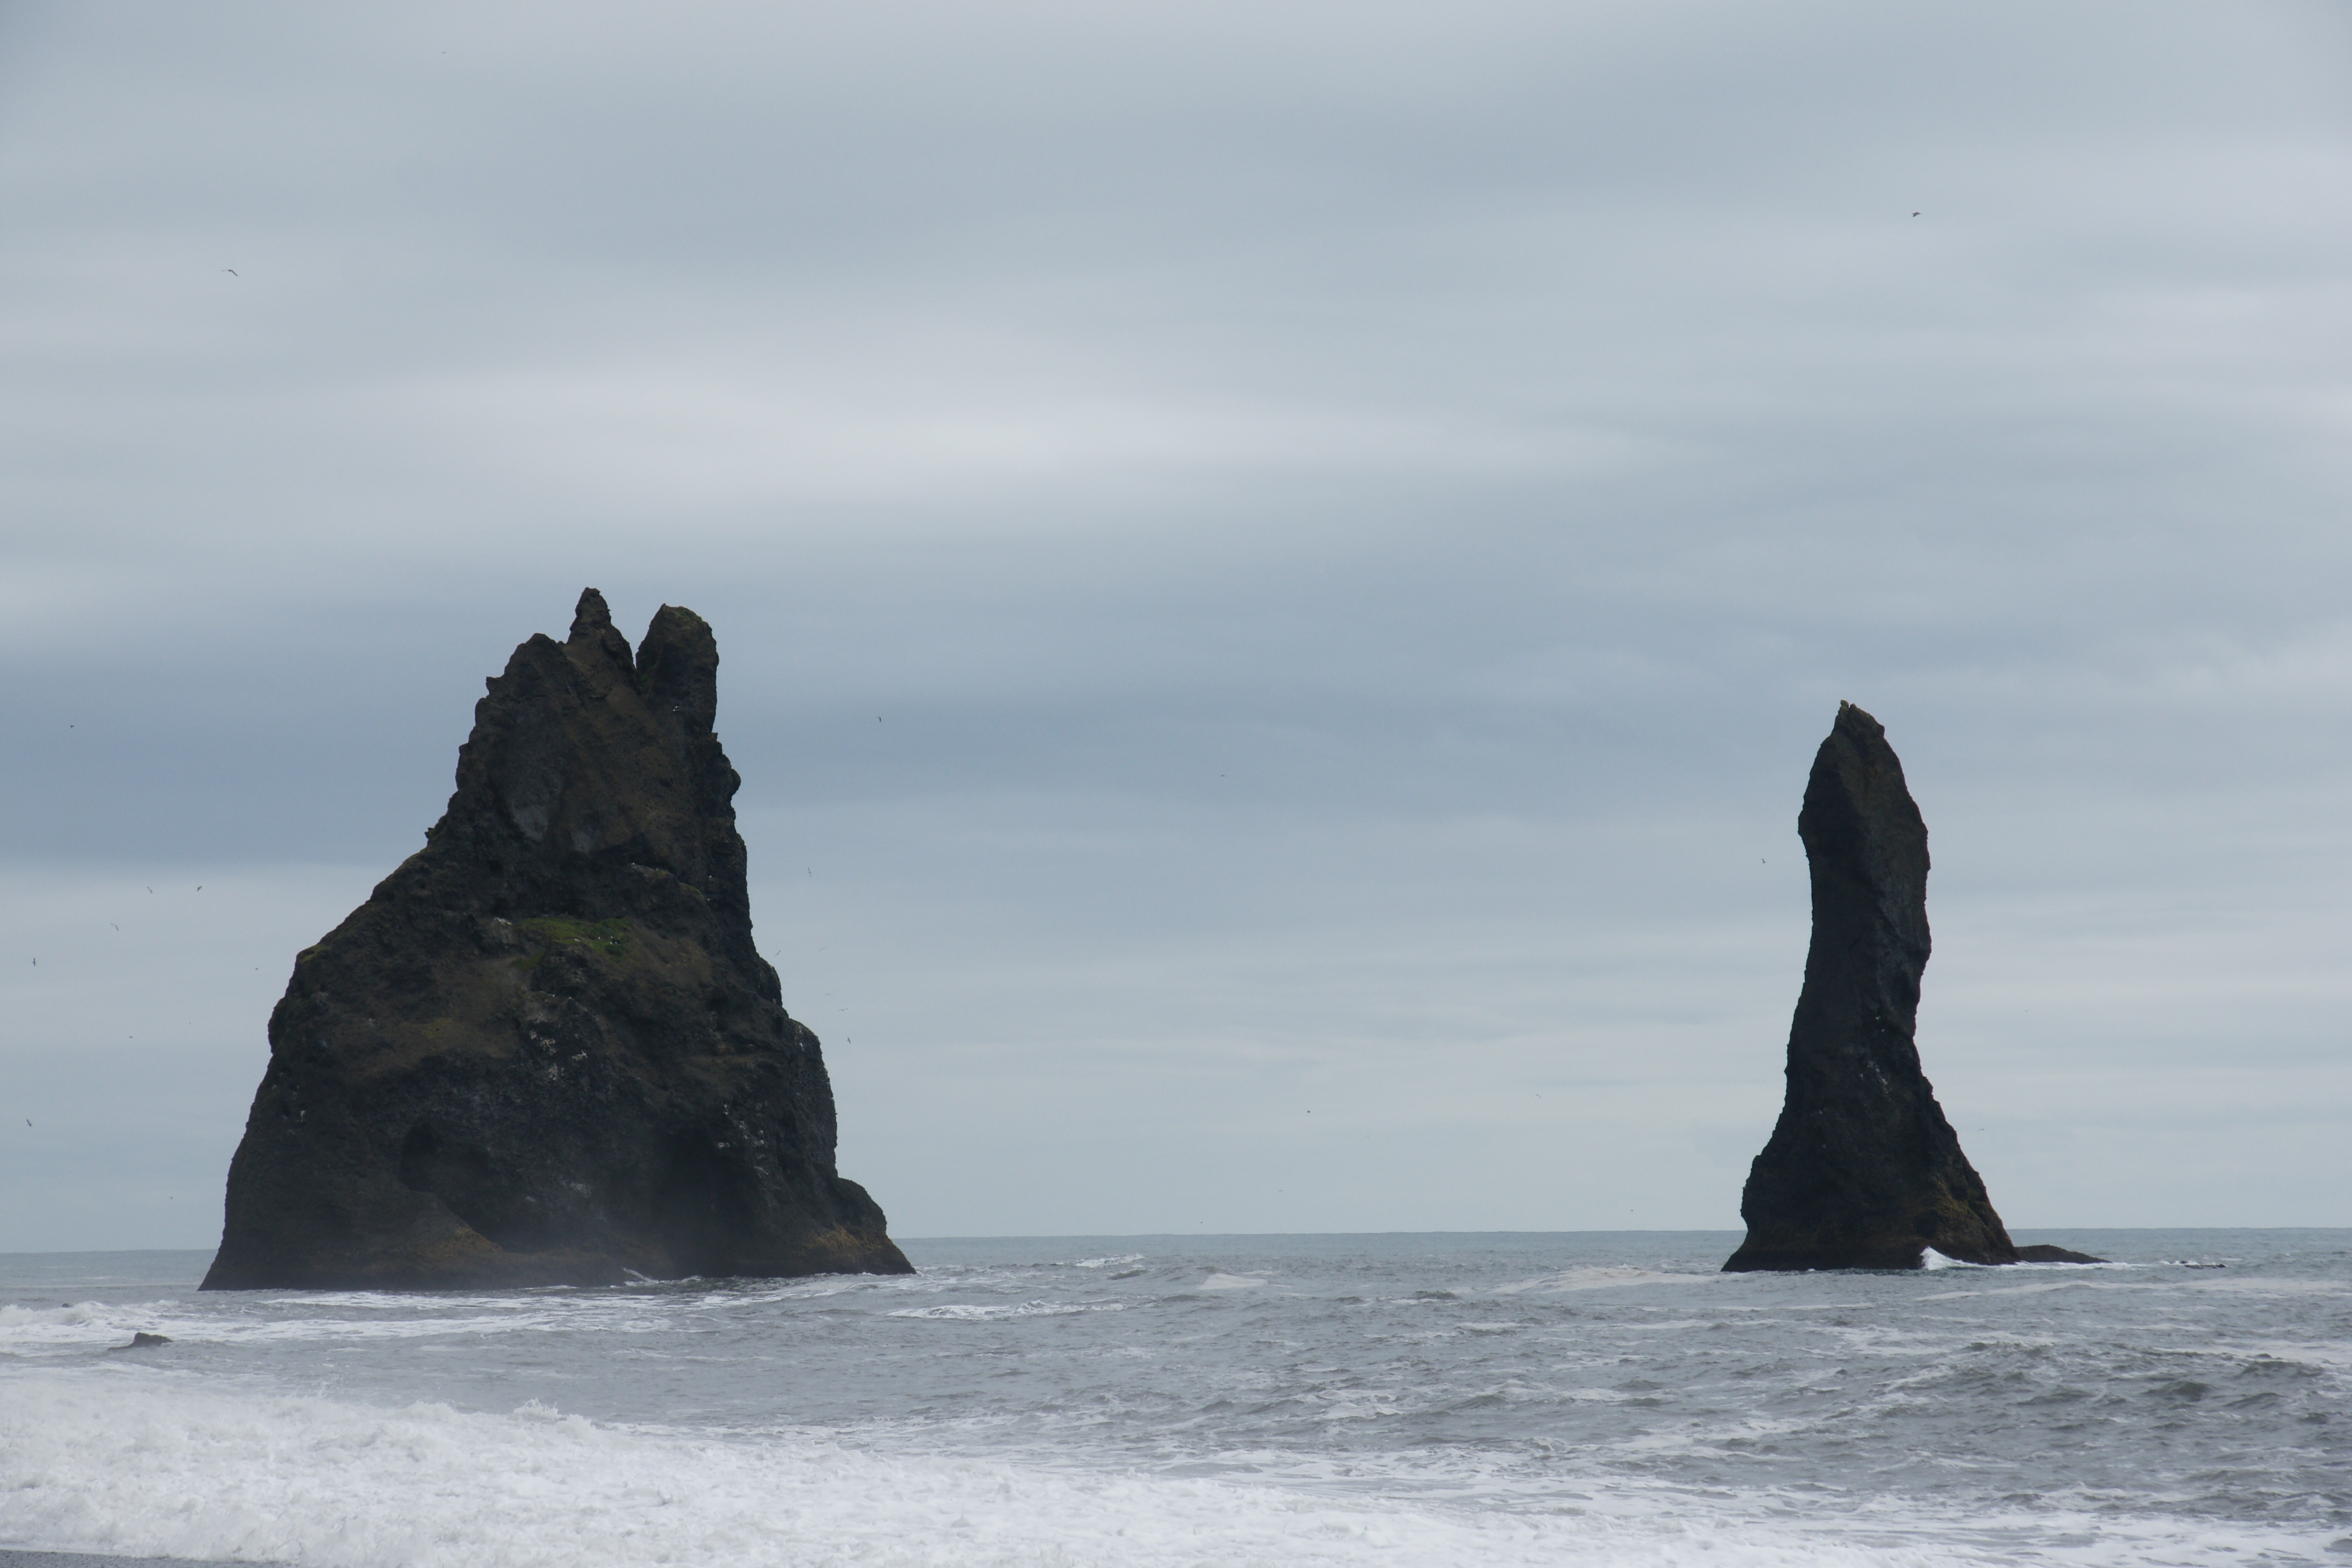
beach, sea, coast, sand, rock, ocean, horizon, wave, cliff, ice, tower, bay, island, iceland, stack, terrain, material, troll, legend, cape, reynisdrangar, beach reynisfjara